University of Iceland

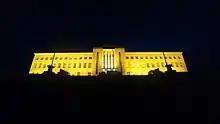
The main building at summer midnight

The university's main campus lies immediately south-west of Tjörnin lake in the centre of Reykjavík. It covers about 10 hectares in total. There are around 30 buildings in total, the oldest of which, Gamli Garður, was built in 1934. The Main Building overlooks a semi-circular lawn, featuring a statue of Sæmundur fróði. In 2007, a new service centre was opened next to the main building and many of the most vital service desks were relocated there. Some lectures take place in Háskólabíó cinema at the northern end of the campus. There are also a gym, several dormitories, and smaller research institute buildings on the grounds. Most buildings are located on the main campus and nearby neighbourhoods. The Faculty of Sport, Leisure Studies and Social Education, on the other hand, is located in the village of Laugarvatn.